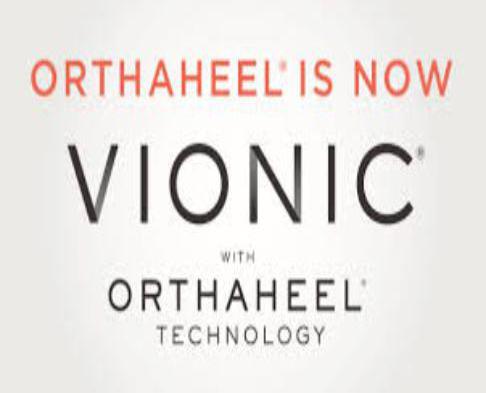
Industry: Clothes